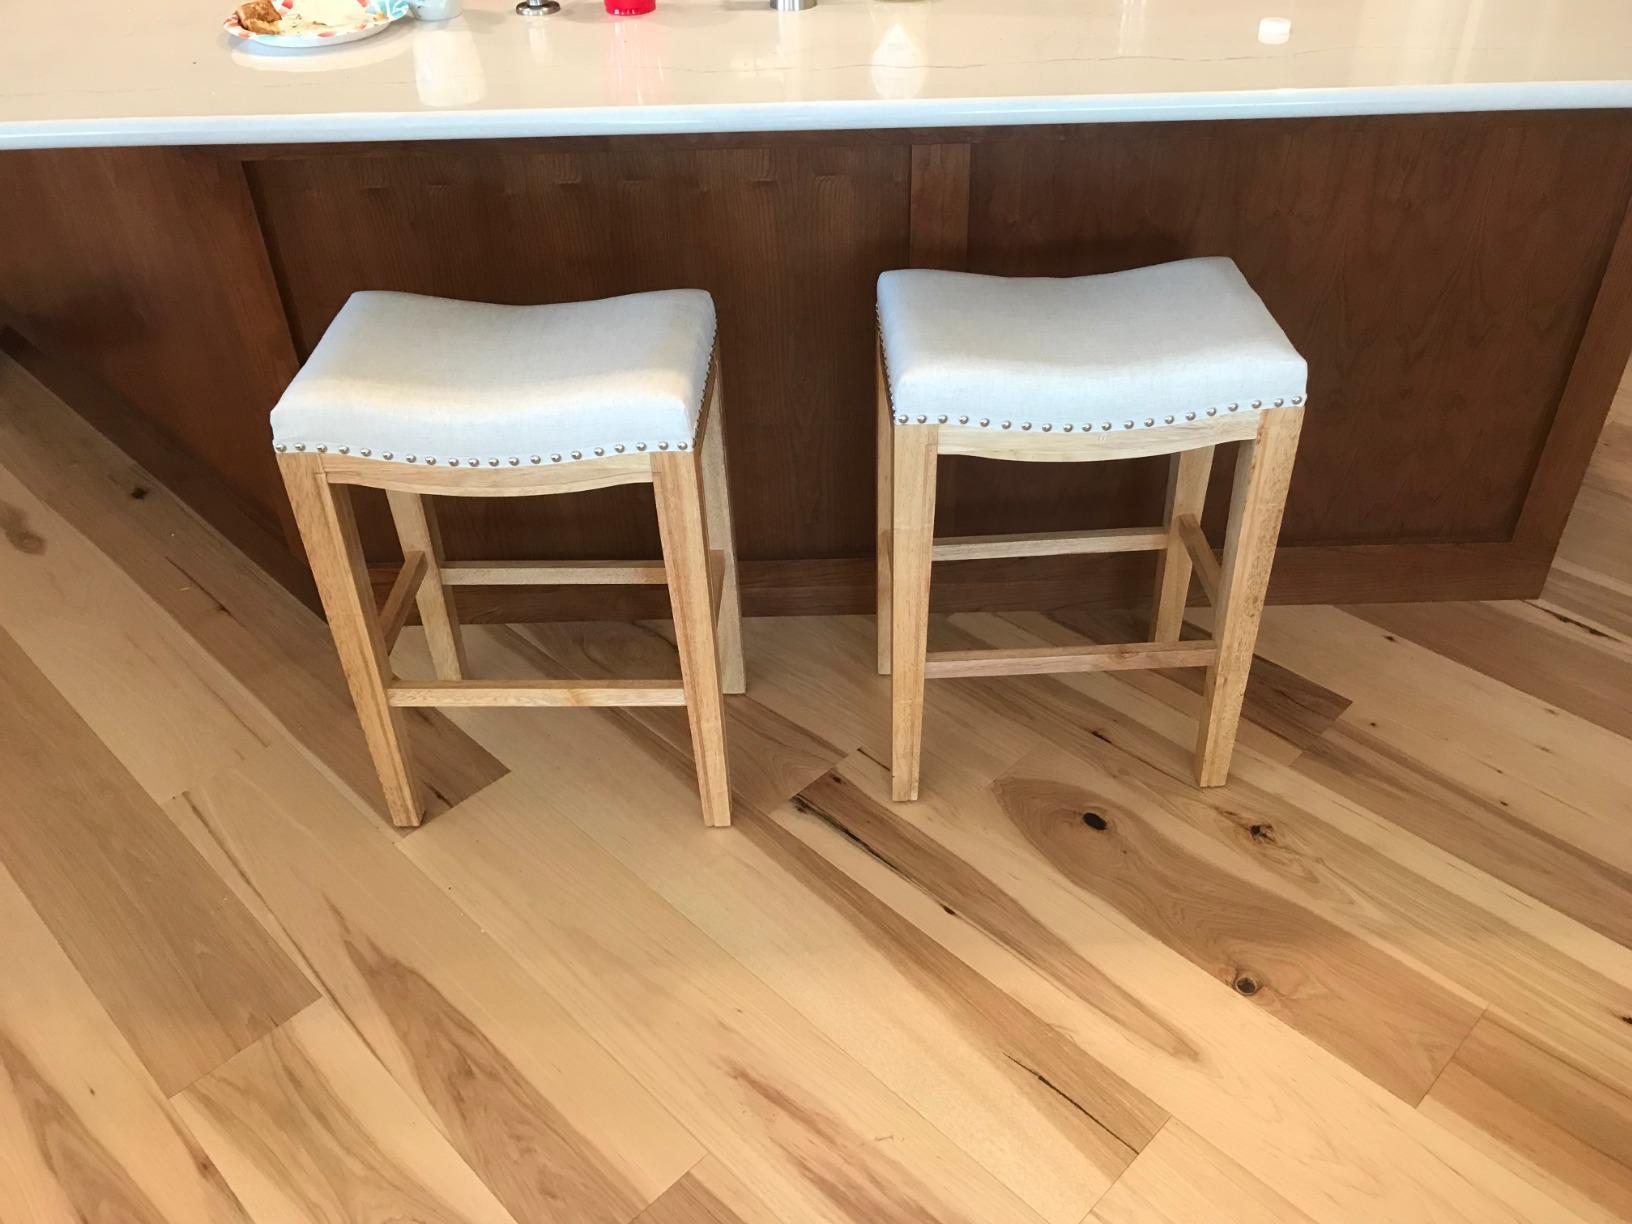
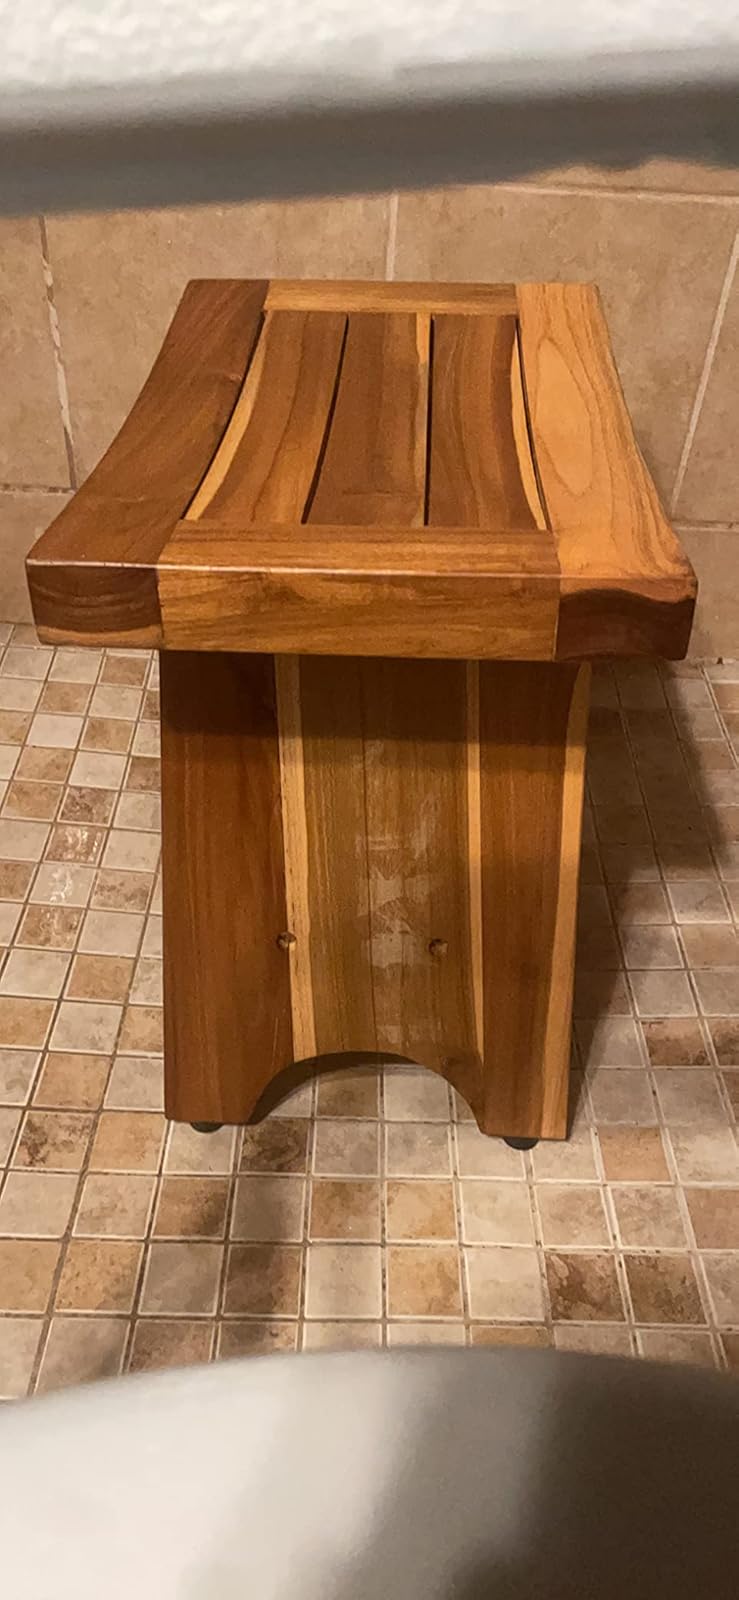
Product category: stool
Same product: no